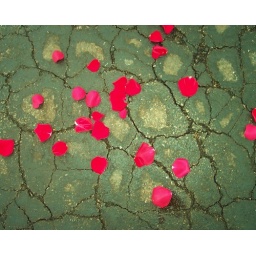
I loved the colors of the asphalt by itself. Then, I sprinkled the bright red rose petals on the ground and loved the contrast.